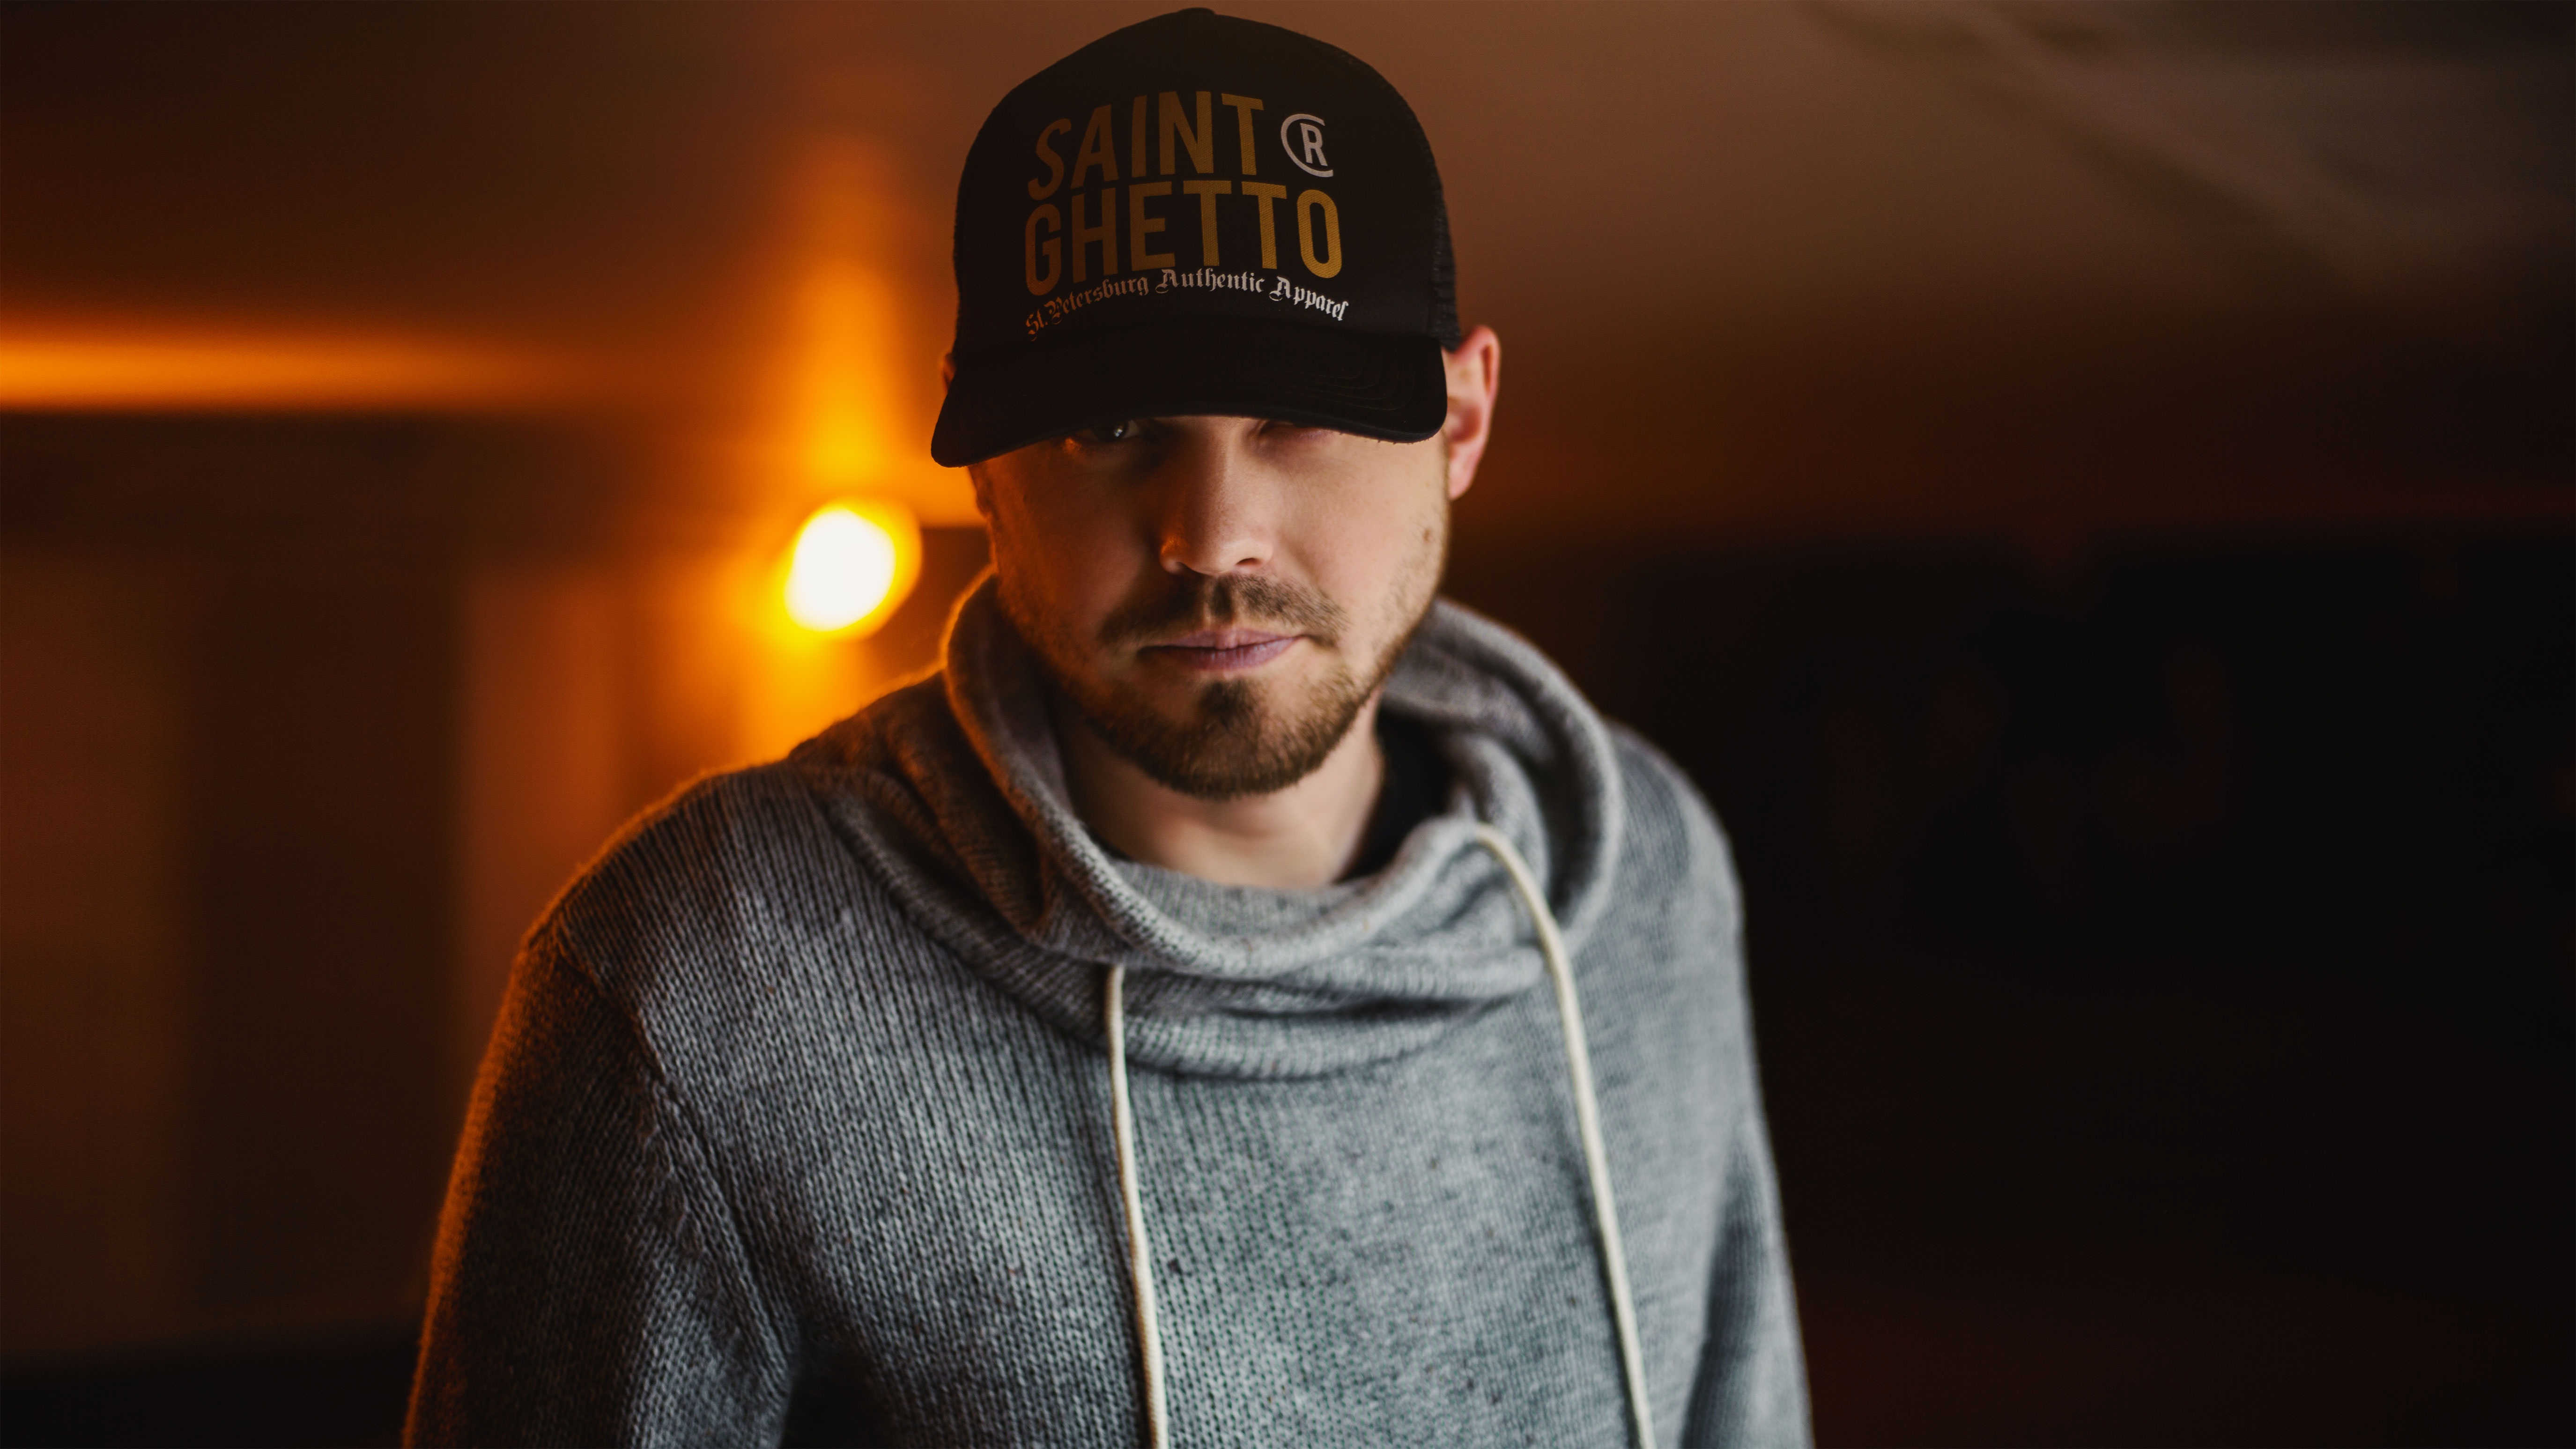
man, music, light, architecture, night, city, tourist, shadow, rapper, lights, in the cap, underground crossing, portrait of a man, hoody, facial hair